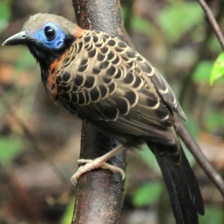
Species: ANTBIRD
Scientific name: THAMNOPHILIDAE